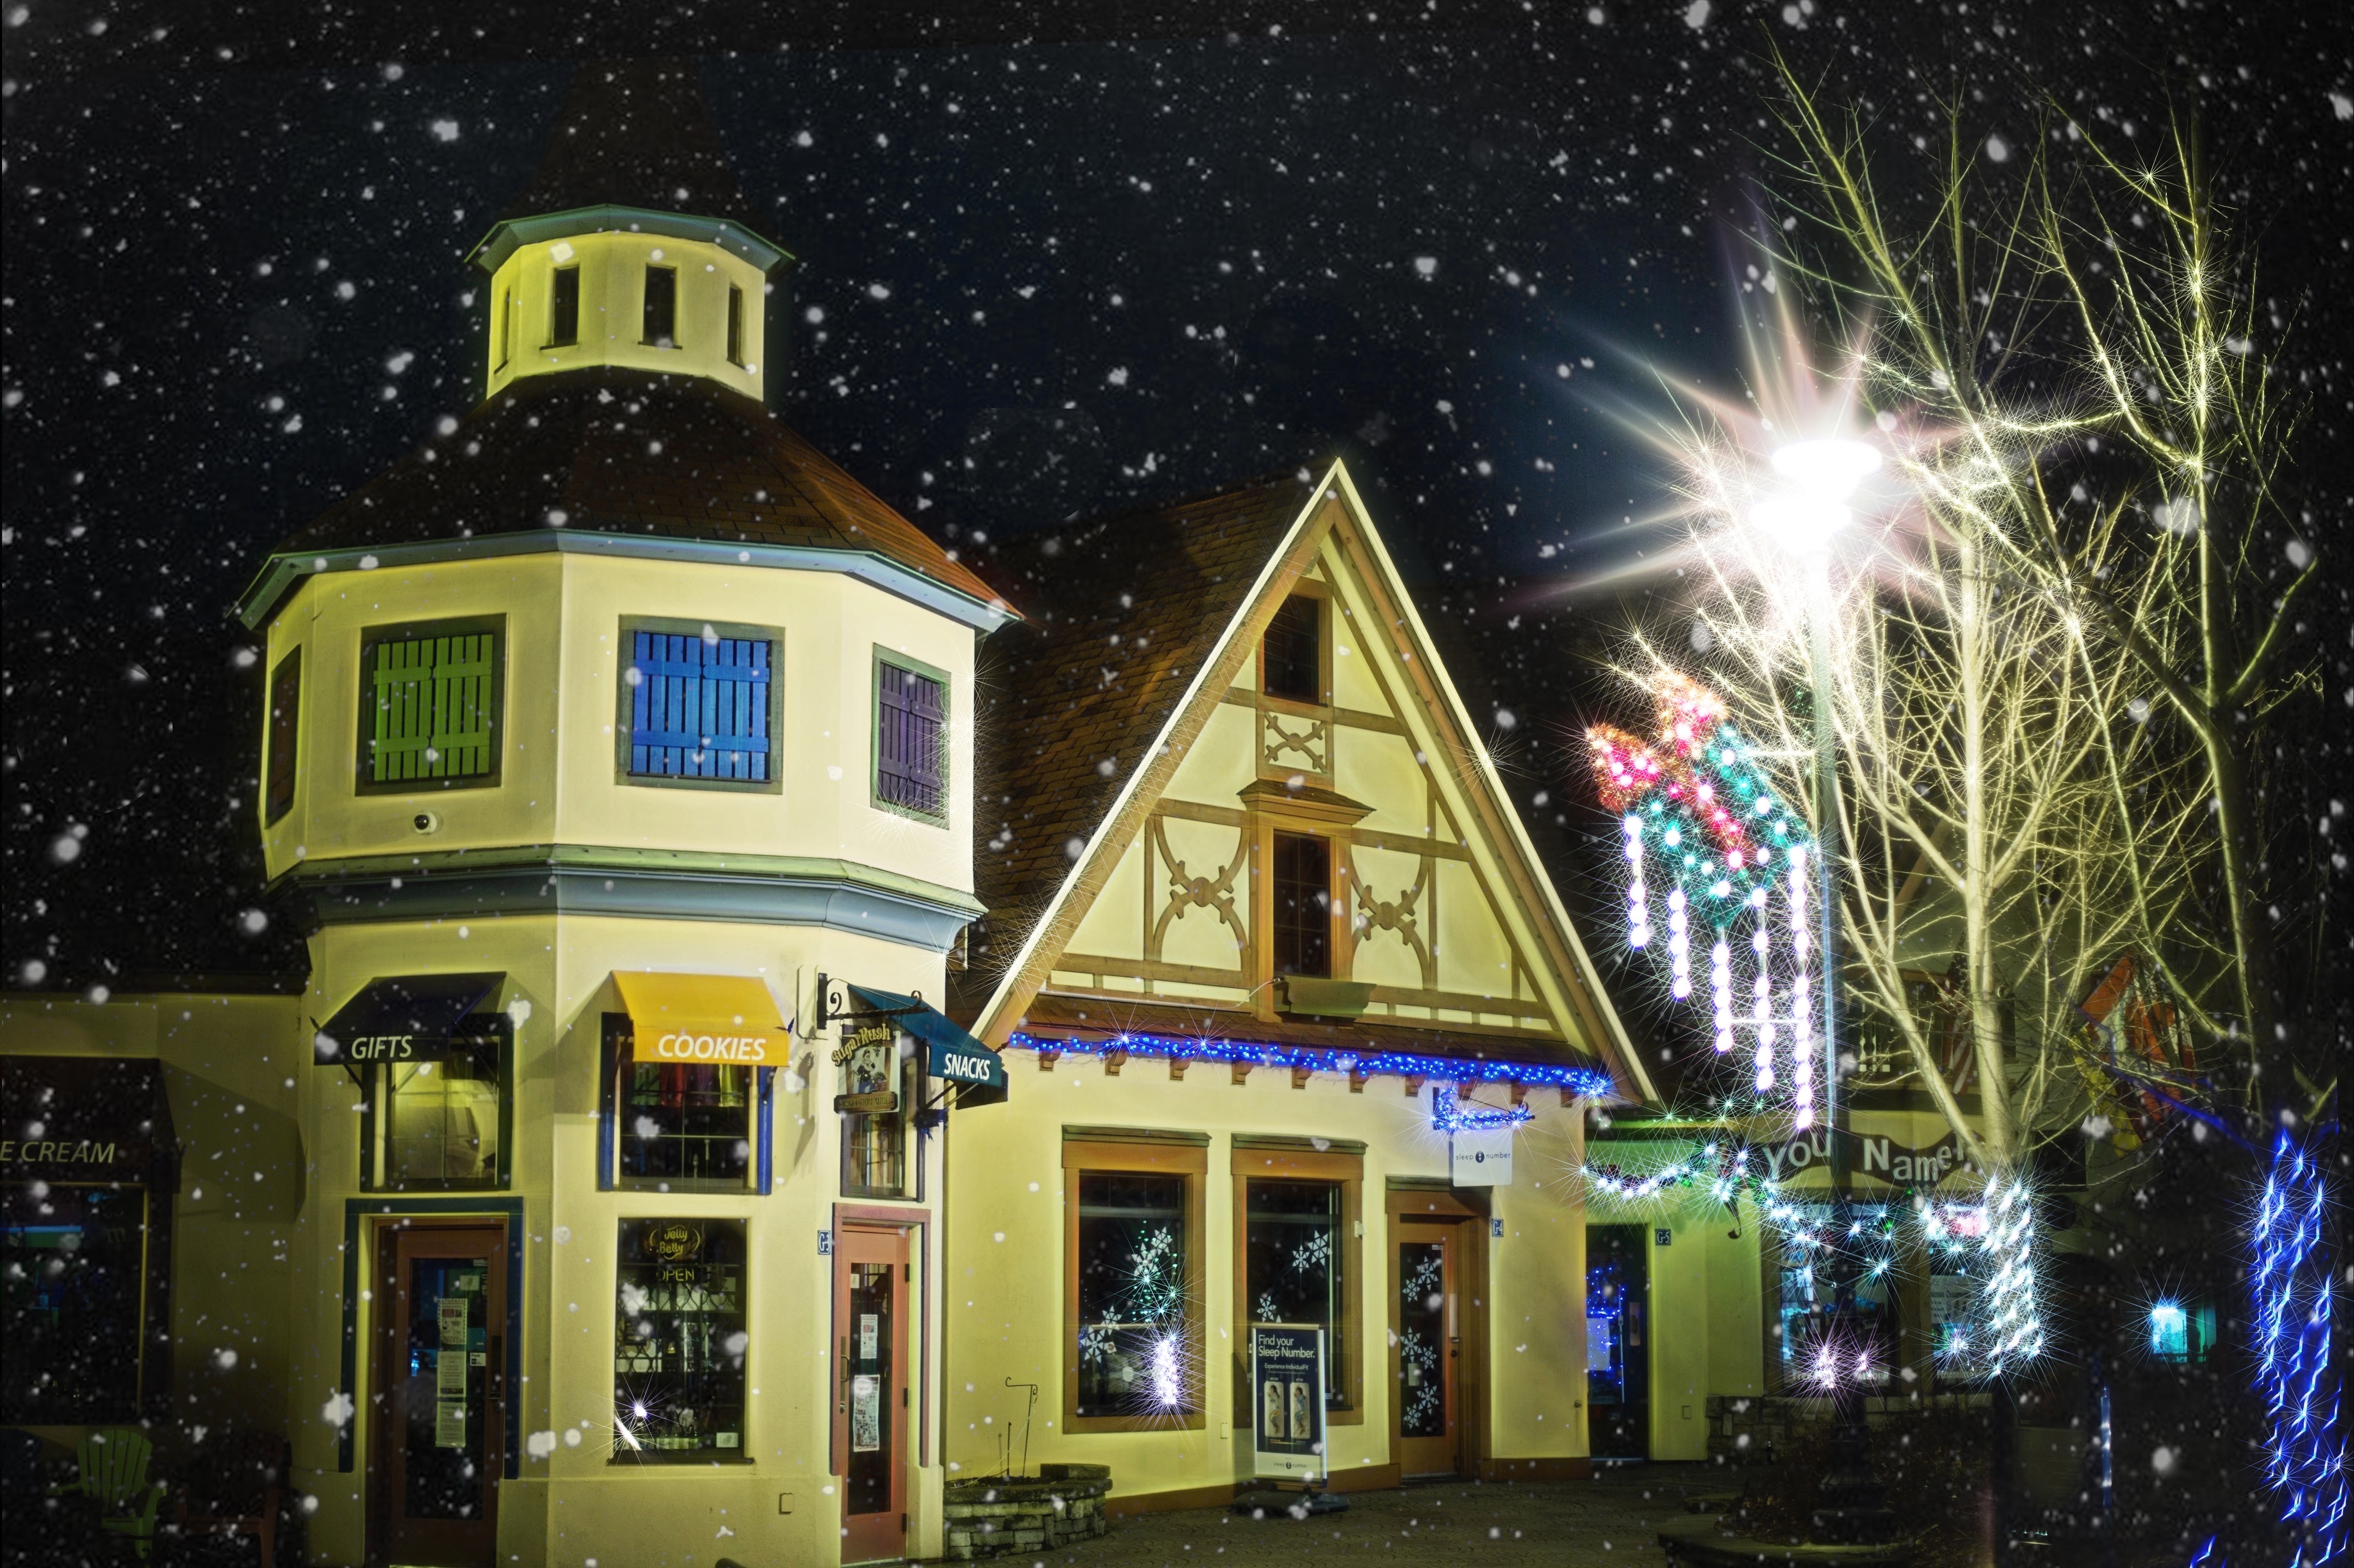
light, night, holiday, christmas, snowfall, christmas decoration, buildings, bavaria, xmas, christmas lights, christmas village